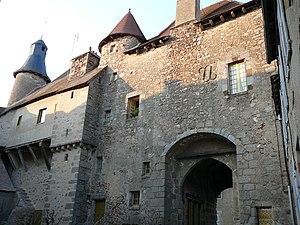
Saint-Benoît-du-Sault est une commune française située dans le département de l'Indre, en région Centre-Val de Loire.